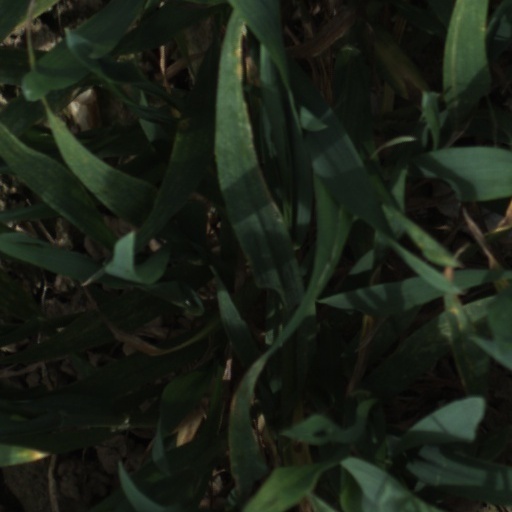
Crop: wheat